Tommy Haas

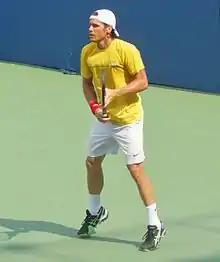
Tommy Haas at the 2012 US Open

He reached the third round at Wimbledon with a four-set win over Guillermo Cañas and a straight-set win over 23rd seed Tommy Robredo. He then fell to Andy Murray in four sets.